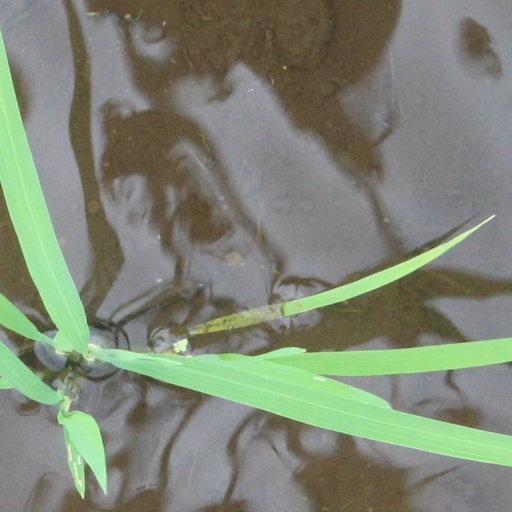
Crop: rice